Brighton

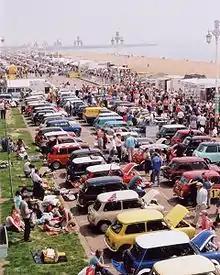
Seafront display of Minis after a London-to-Brighton drive

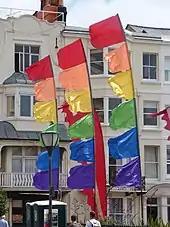
Rainbow flags in St James's Street, Kemptown

The Royal Pavilion, a Grade I listed building, is a former royal palace built as a home for the Prince Regent during the early 19th century, under the direction of the architect John Nash. It is notable for its Indo-Saracenic architecture and Oriental interior. Other Indo-Saracenic buildings in Brighton include the Sassoon Mausoleum, now, with the bodies reburied elsewhere, in use as a chic supper club.